Euclid University

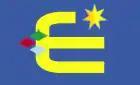
EUCLID flag as registered with WIPO

The initial 2008 agreement indicated that "The operational offices of EUCLID are allowed to remain in Brussels, Belgium and may be relocated or extended elsewhere upon recommendation of the Governing Board or by resolution of the Oversight Council" (Statutes II.3).